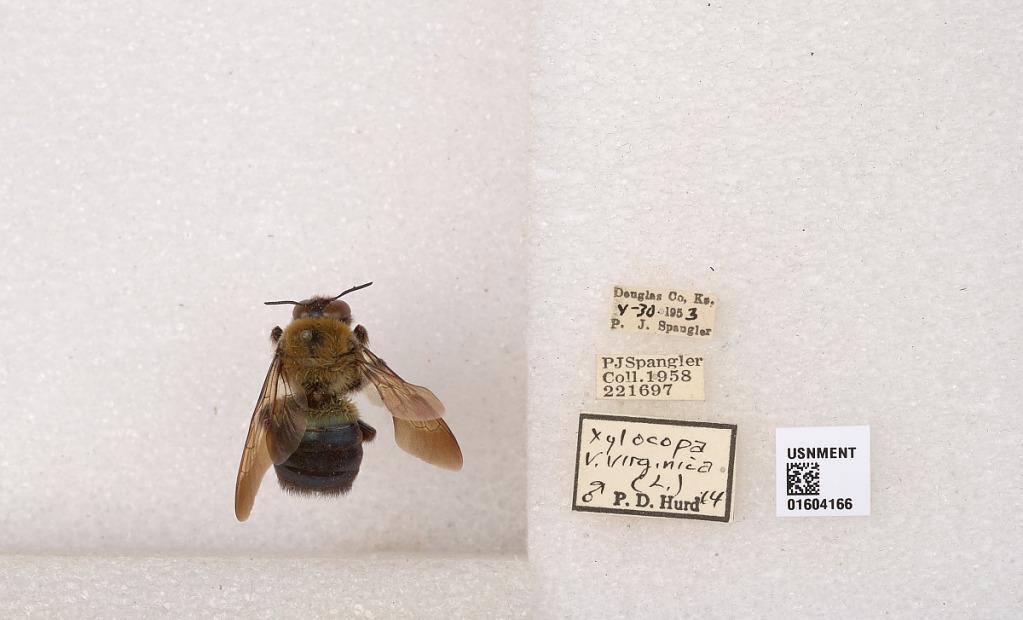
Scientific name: Xylocopa (Xylocopoides) virginica virginica (Linnaeus)
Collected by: P. Spangler
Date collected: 1953-5-30
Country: United States
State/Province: Kansas
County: Douglas
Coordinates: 38.8847, -95.2926
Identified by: Hurd, P. D.